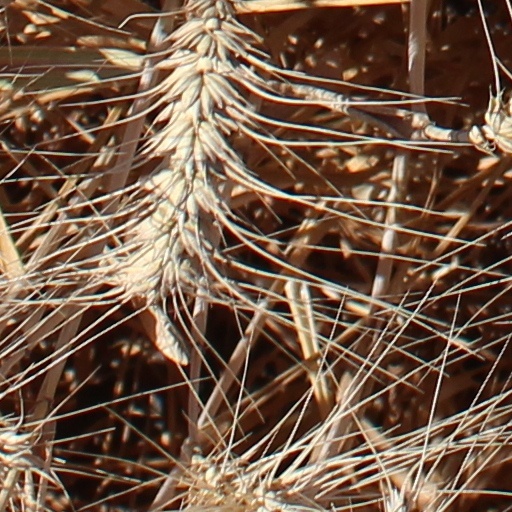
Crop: wheat